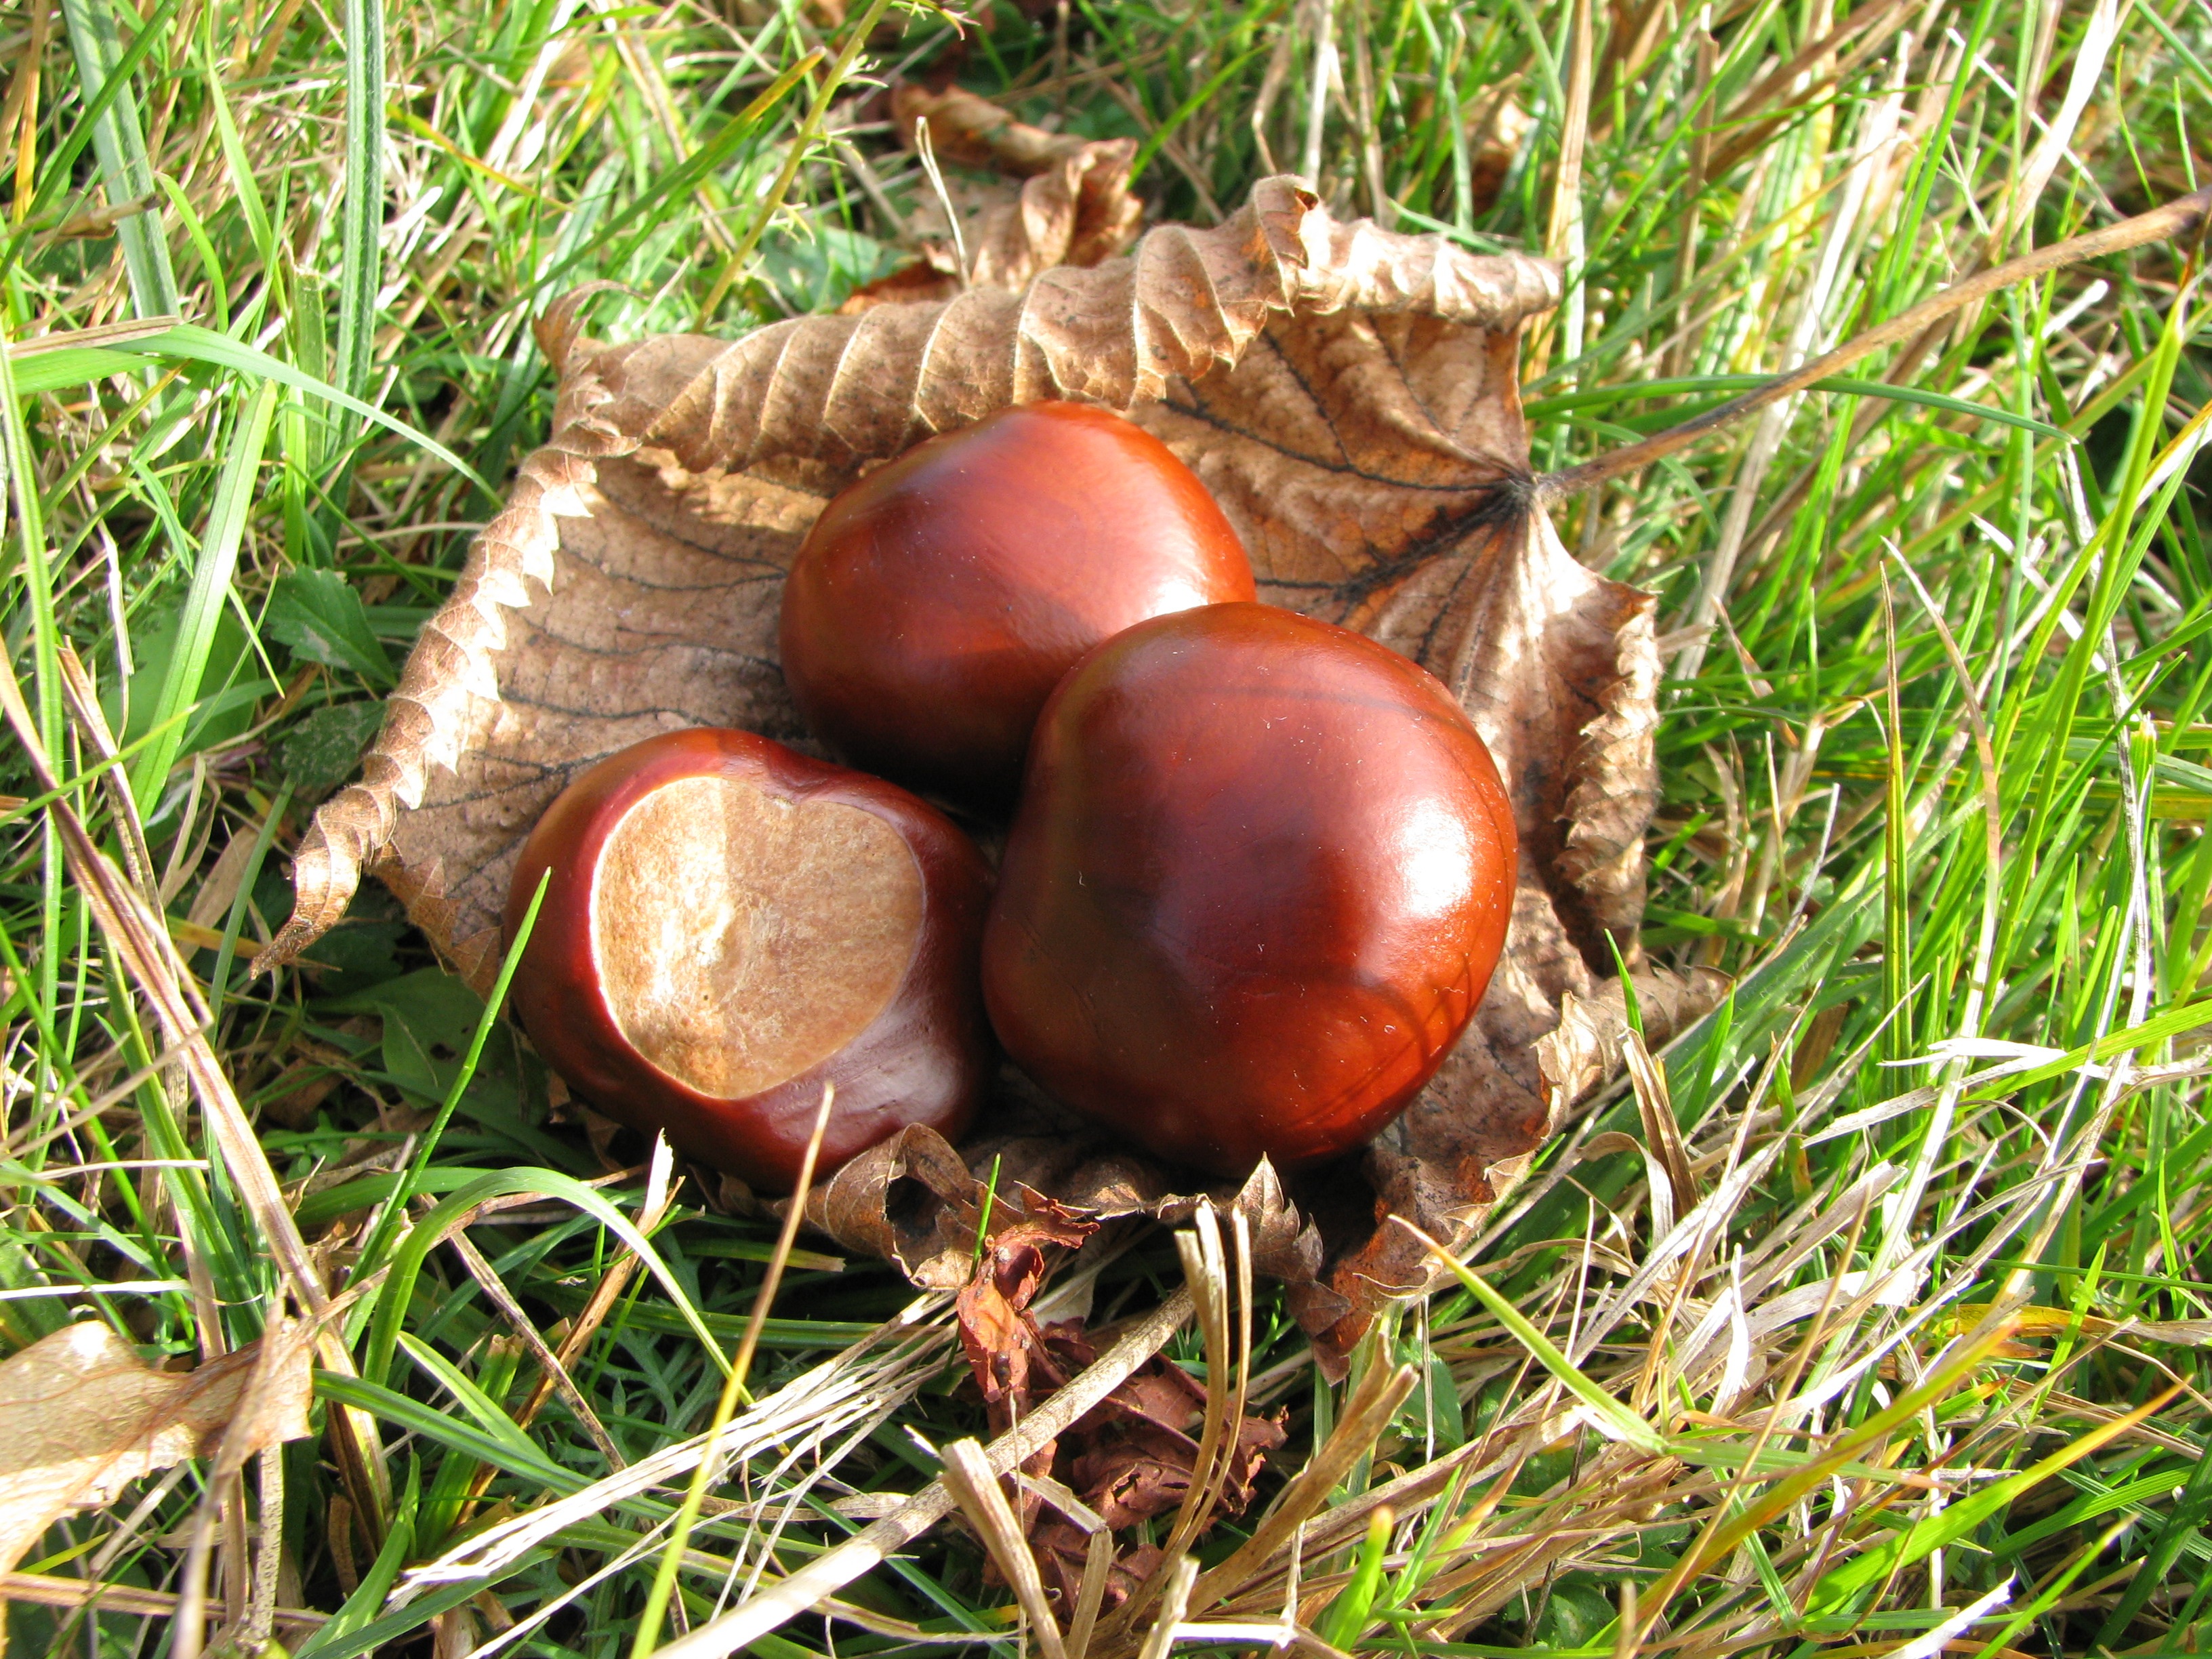
nature, grass, produce, autumn, mushroom, fungus, woodland, bolete, chestnut, matsutake, edible mushroom, medicinal mushroom, agaricomycetes, agaricaceae, penny bun